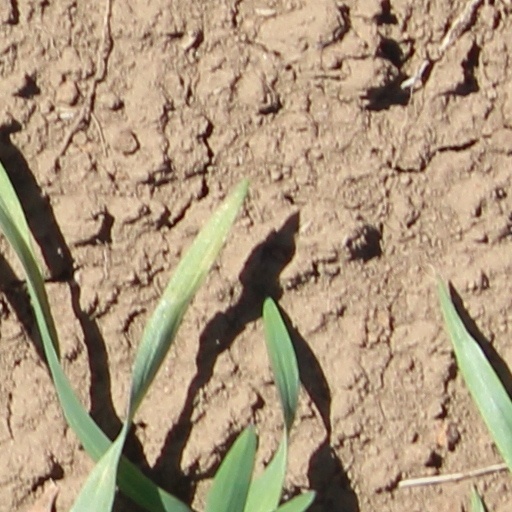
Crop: wheat